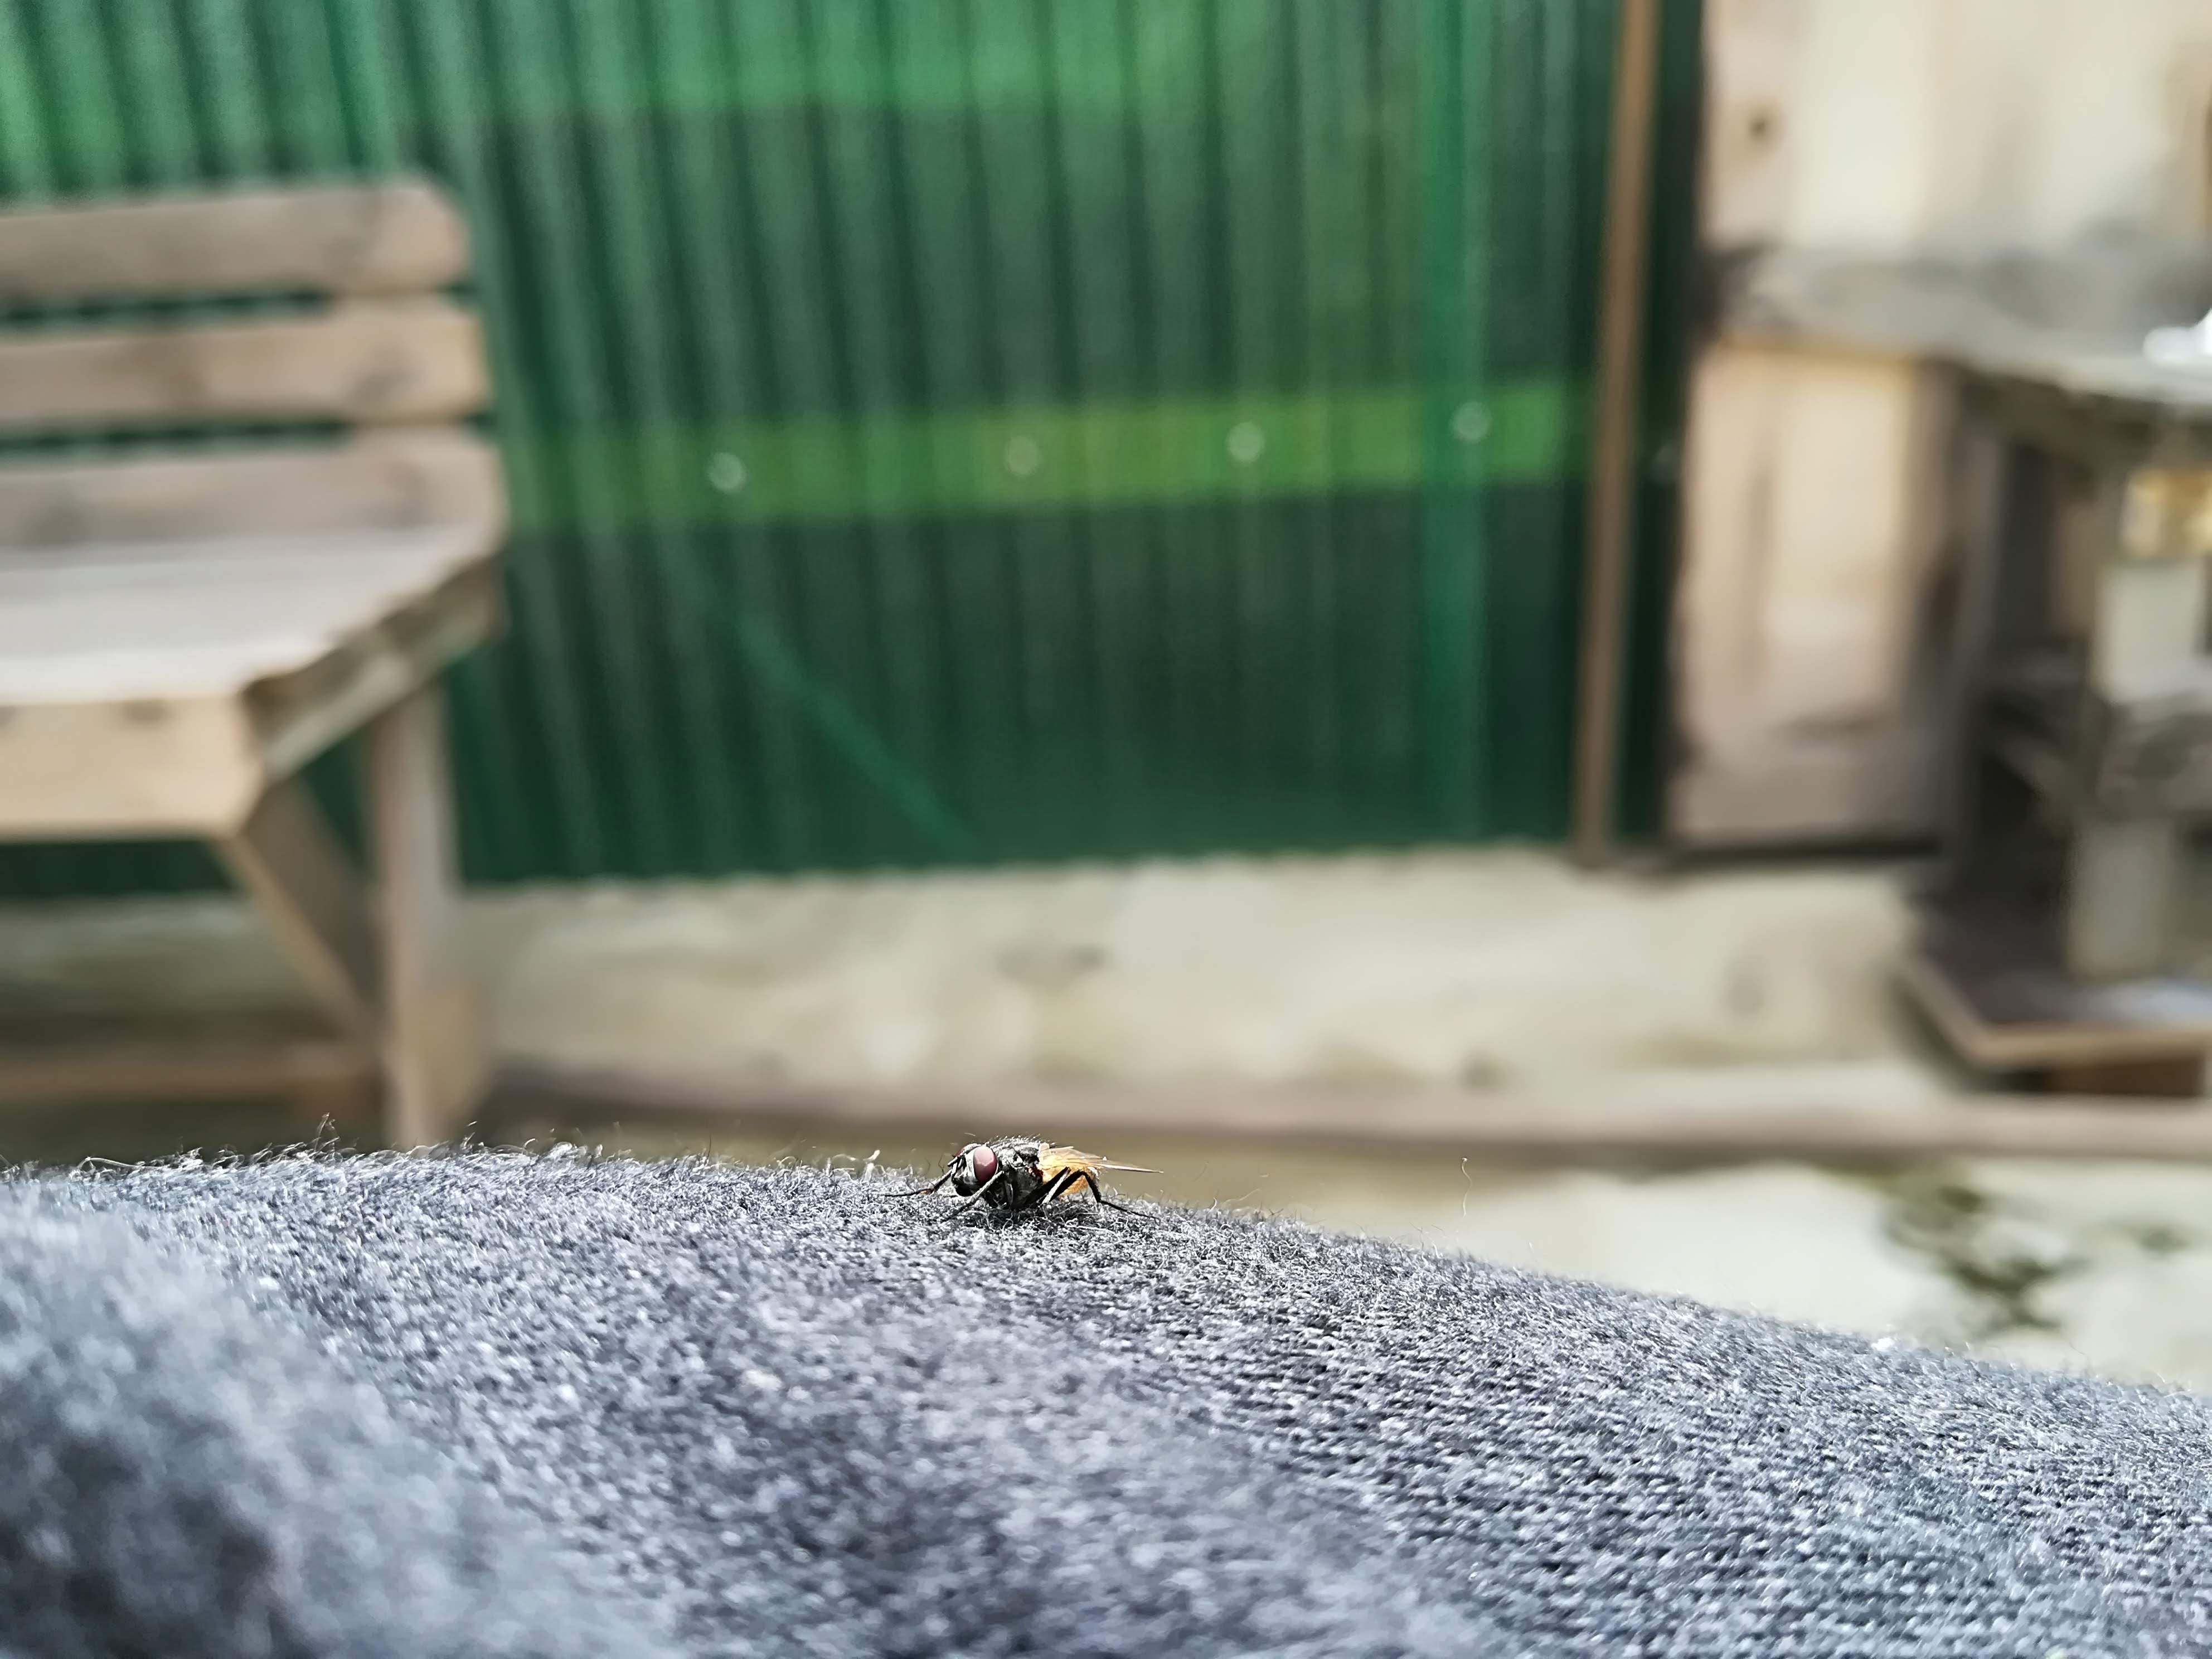
fly, wood, square, water